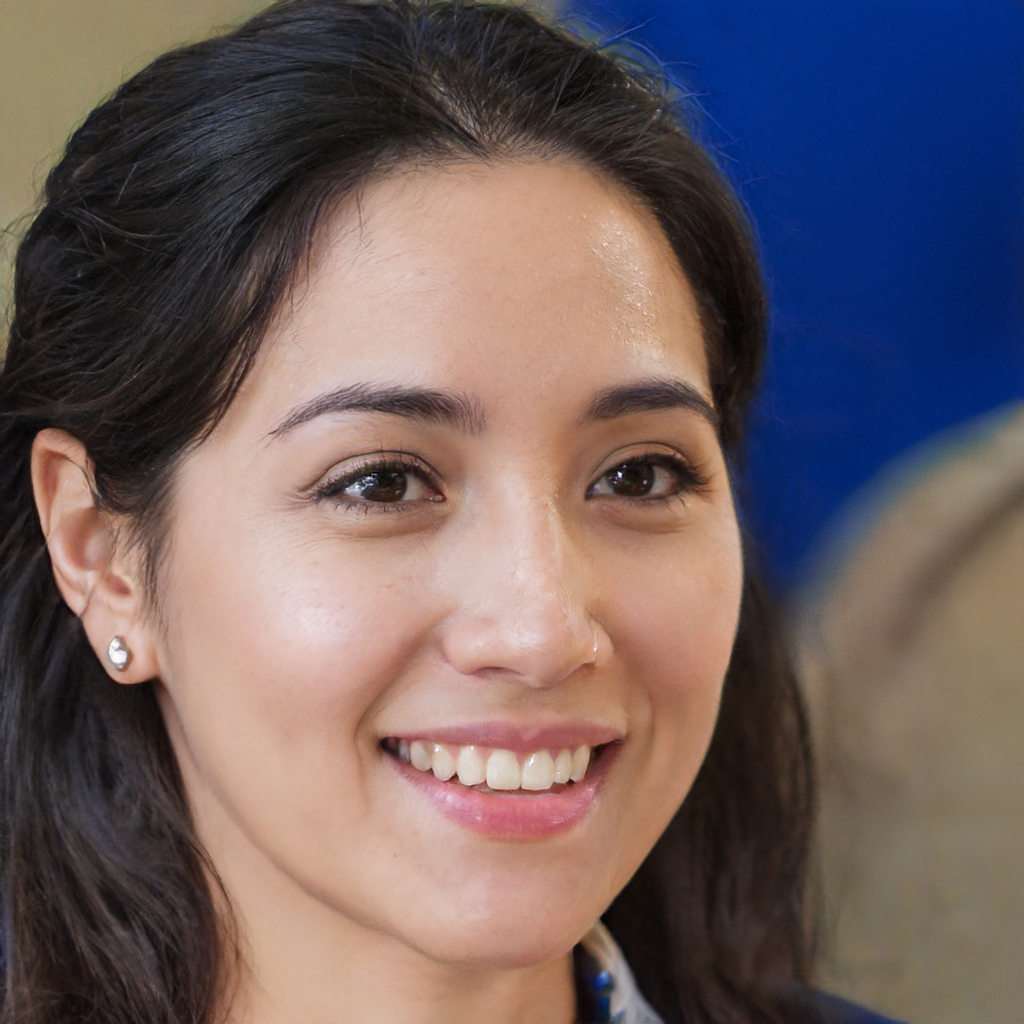
Label: Colored